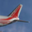
Label: airplane